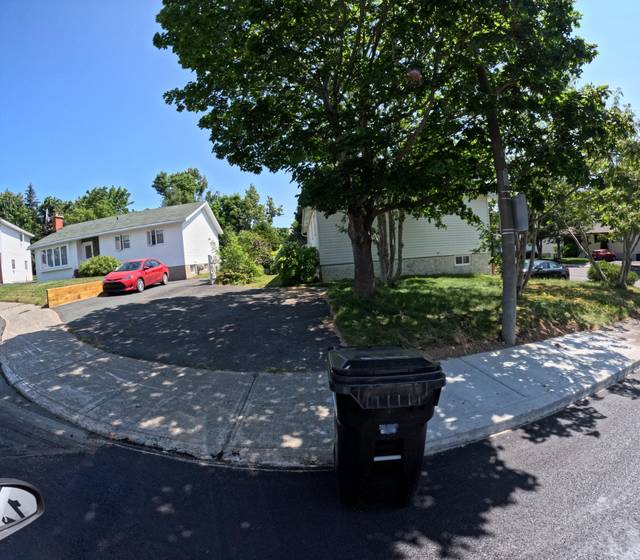
Region: Canada
Coordinates: 47.527, -52.768